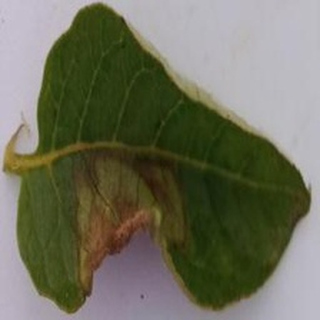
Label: potato_late_blight